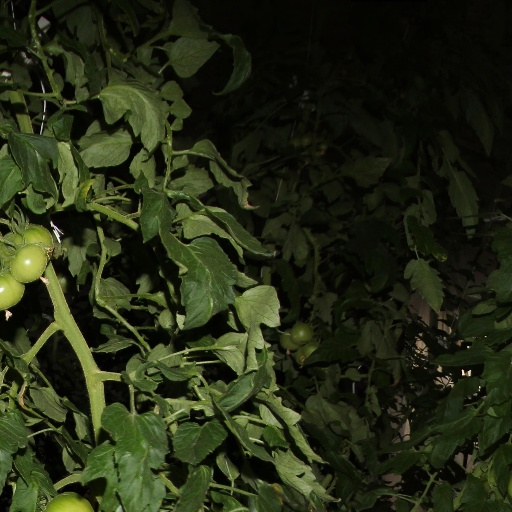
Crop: tomato